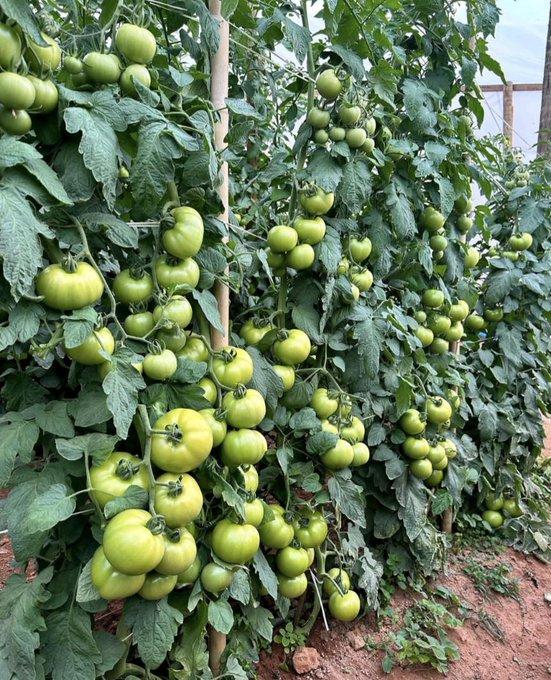
Nyanya zimeanza kukomaa katika miti yake shambani, hii huhakikisha mavuno na chakula safi na bora, jambo linaloongeza kipato cha mkulima.